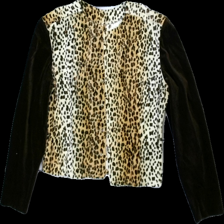
View: front
Type: Cardigan
Category: Ladies
Brand: Not in the list
Colors: Beige, Brown, Black
Material: 100% polyester
Pattern: Animal print
Cut: Regular
Season: All
Damage: saknas knappar
Damage location: middle center
Price range: <50
Recommended usage: Export
Description: cardigan
Comment: saknas knappar